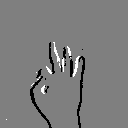
ASL letter: f